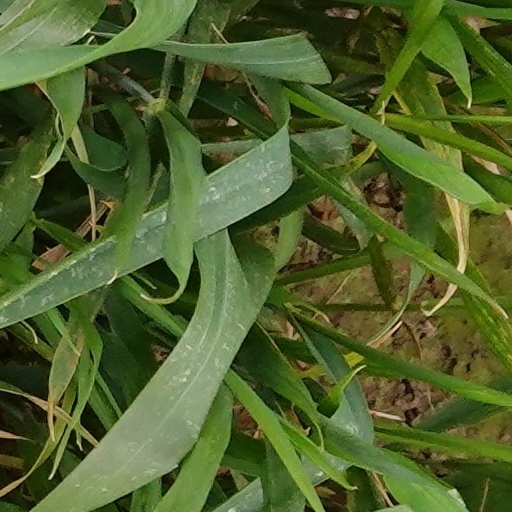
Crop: wheat